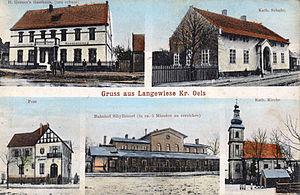
Długołęka est une localité polonaise, siège de la gmina de Długołęka, située dans le powiat de Wrocław en voïvodie de Basse-Silésie.